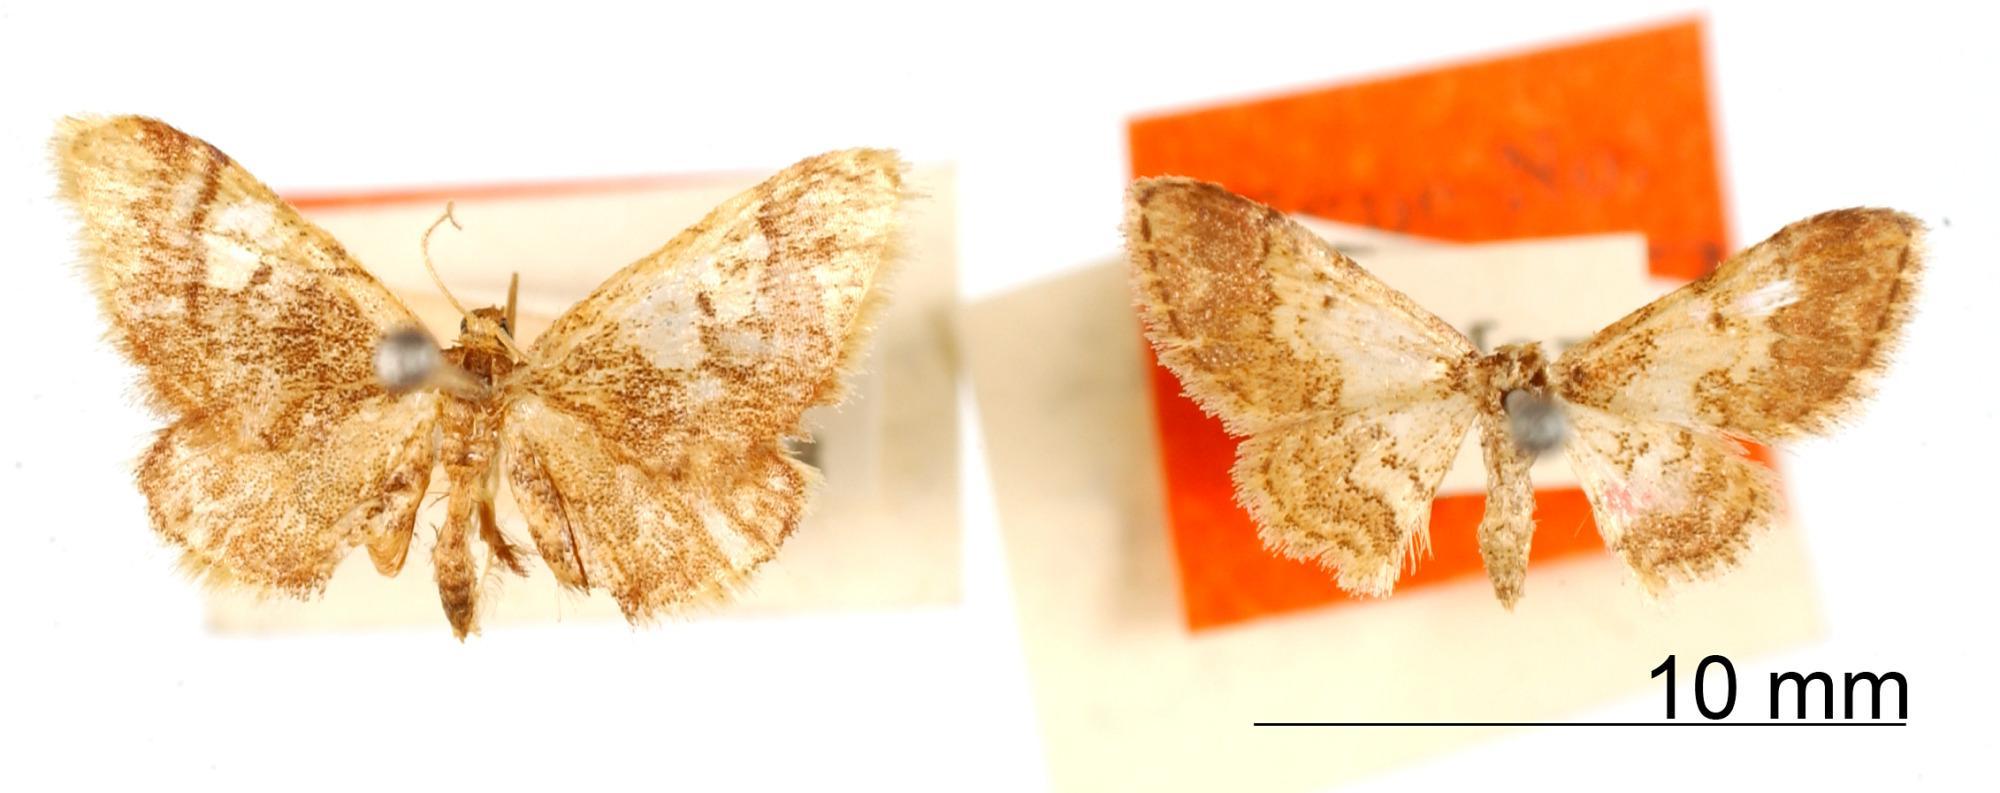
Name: Euacidalia subcrinita
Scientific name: Euacidalia subcrinita Schaus, 1913
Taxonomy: Animalia, Arthropoda, Insecta, Lepidoptera, Geometridae, Sterrhinae
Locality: Tuis, Cartago, Costa Rica